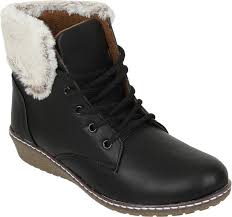
Label: Boat